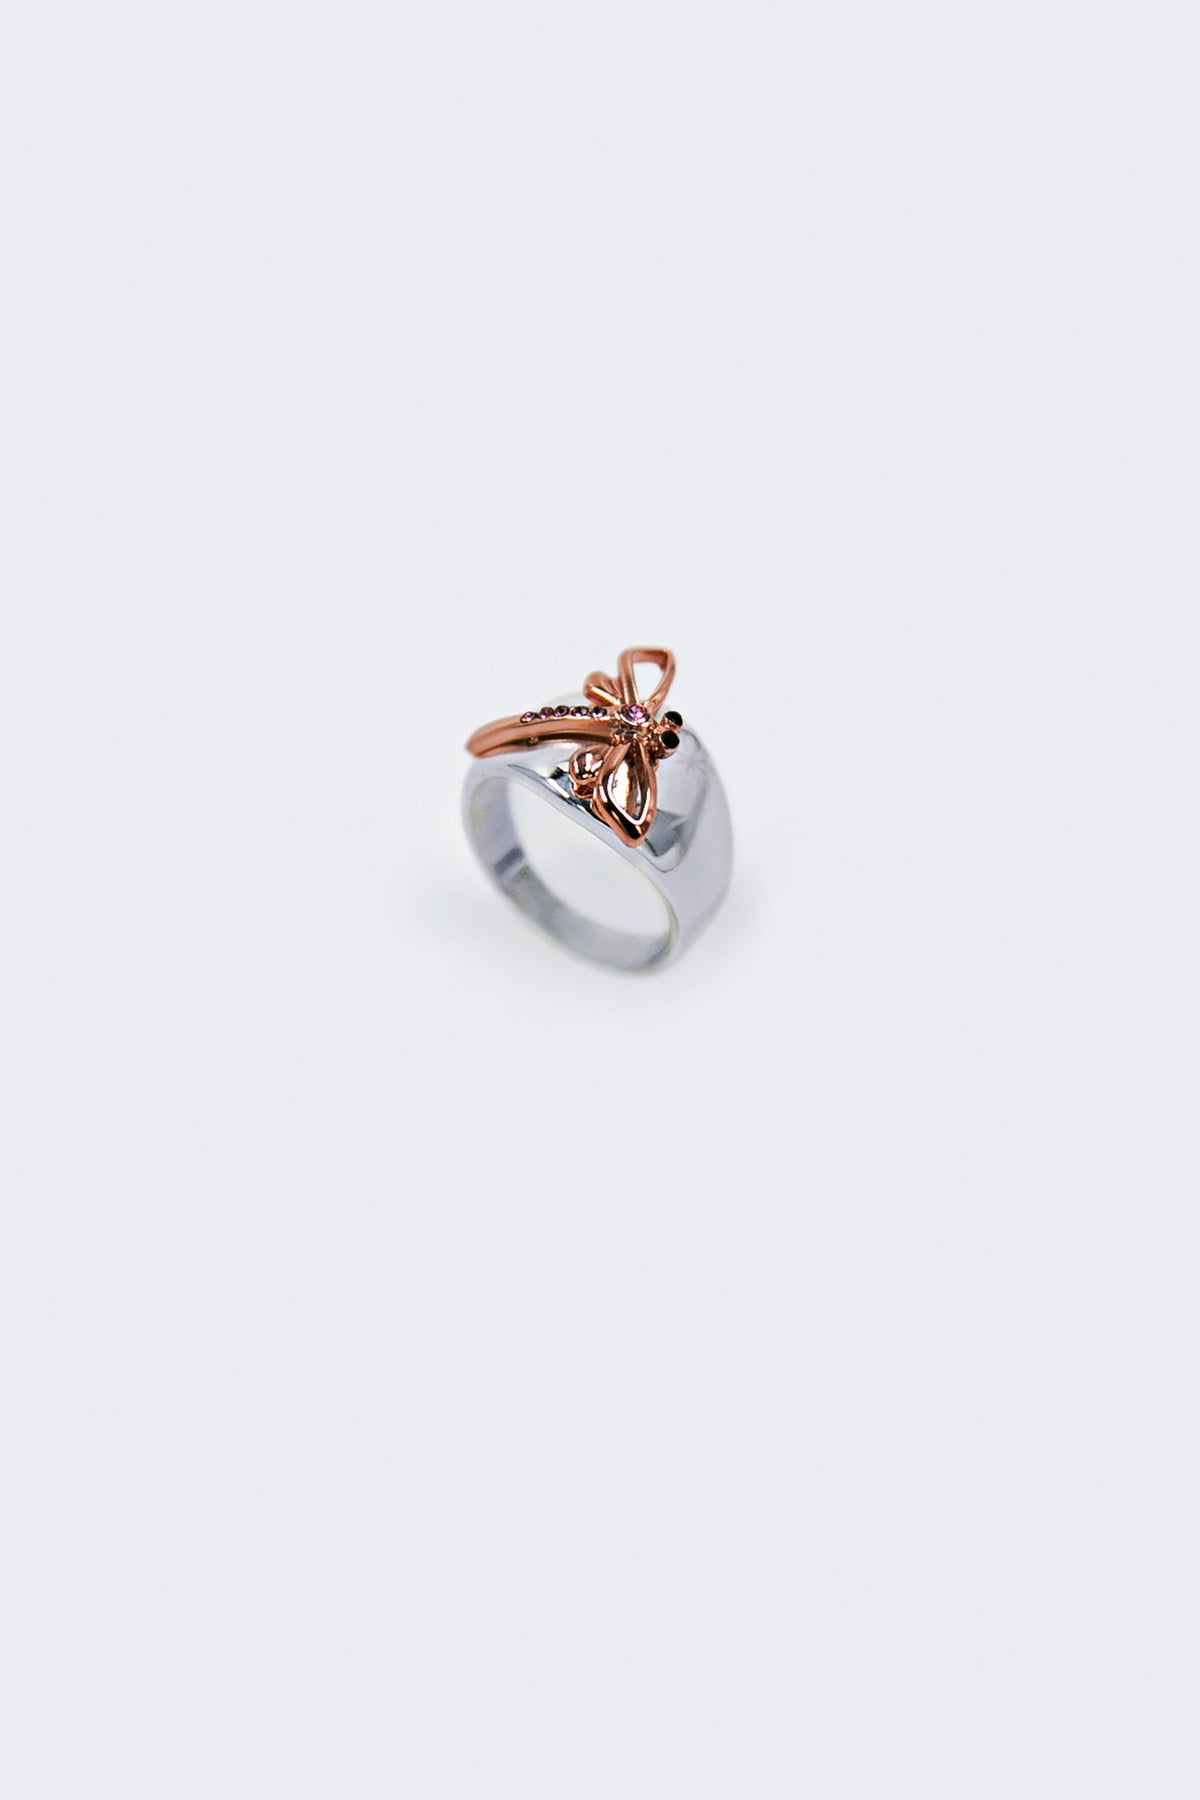
rose gold butterfly ring